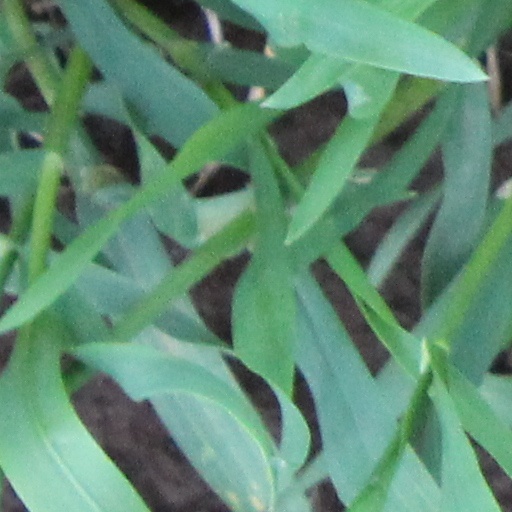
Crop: wheat